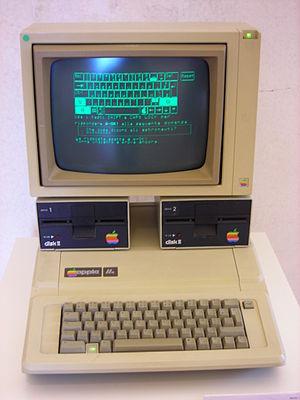
L'Apple II est l'un des premiers ordinateurs personnels au monde fabriqué à grande échelle. Conçu par Steve Wozniak, commercialisé le 10 juin 1977 par Apple, il commence sa carrière auprès des particuliers passionnés, mais la sortie du premier tableur, VisiCalc en 1979 permit son entrée dans le monde professionnel et une augmentation très importante de ses ventes, faisant la richesse subite de la société Apple à cette époque.